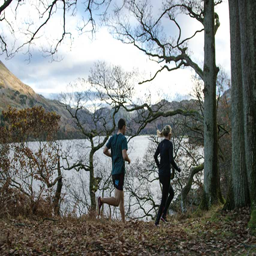
trail running on the shores